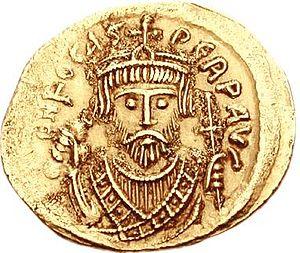
La liste des empereurs byzantins présente les empereurs de l'Empire byzantin. À partir du règne d'Héraclius, les empereurs portent le titre de basileus.